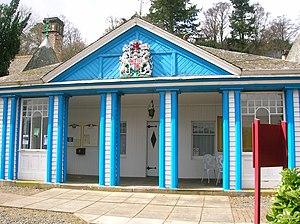
Innerleithen est une paroisse civile et ville écossaise située dans la région des Scottish Borders. Elle est réputée comme ville d'eaux.